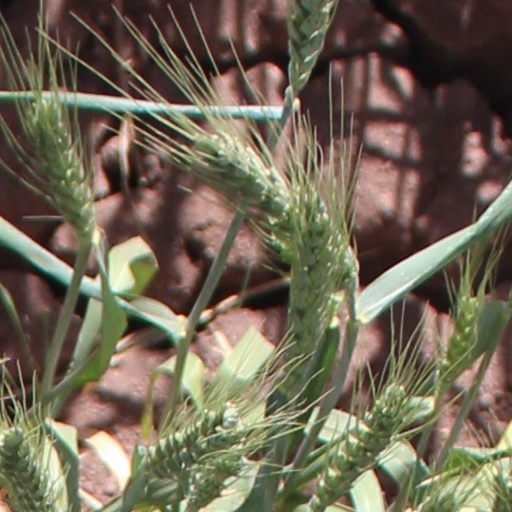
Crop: wheat